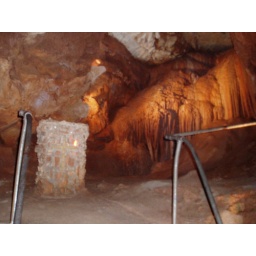
back in those days, they had wedding in the caves. white dress turned dirt.